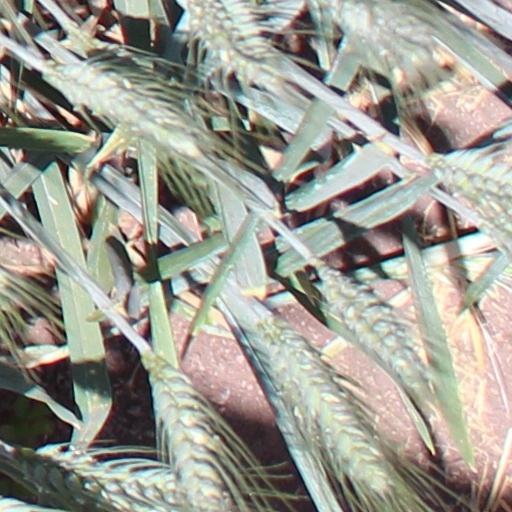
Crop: wheat